Tibidabo Funicular

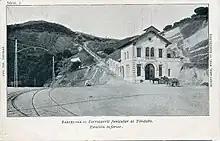
Funicular circa 1900

The line was opened on October 29, 1901, with a length of . It has been modernised in 1922, 1958 and most recently in 2021.